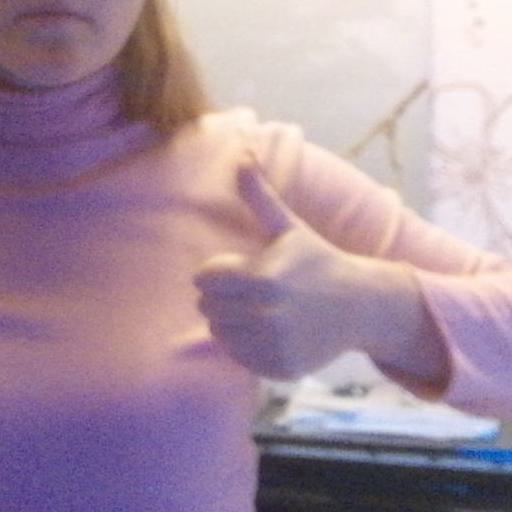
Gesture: like